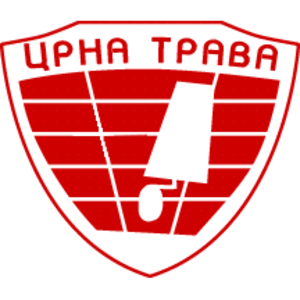
La Serbie, en incluant le Kosovo dont le statut est disputé, est divisée en 150 municipalités ou communes et 24 villes, qui constituent les unités fondamentales du gouvernement des collectivités territoriales. Cinq de ces villes, sont elles-mêmes divisées en plusieurs municipalités urbaines : Belgrade, Novi Sad, Niš, Kragujevac et Požarevac ; la Serbie compte ainsi 31 municipalités urbaines, 17 à Belgrade, 5 à Niš, 5 à Kragujevac, 2 à Novi Sad et 2 à Požarevac).
Crna Trava est une localité et une municipalité de Serbie situées dans le district de Jablanica. Au recensement de 2011, la localité comptait 452 habitants et la municipalité dont elle est le centre 1 661.
Les élections municipales serbes de 2012 ont eu lieu le 6 mai 2012, en même temps que le premier tour de l'élection présidentielle, que les élections législatives et que les élections provinciales en Voïvodine.